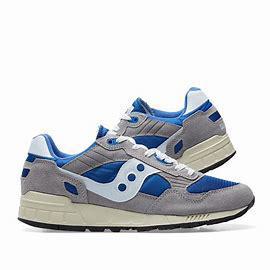
Brand: Saucony
Model: Shadow 5000